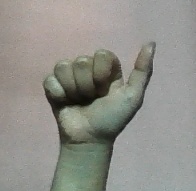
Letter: dhad